Hallie Foote

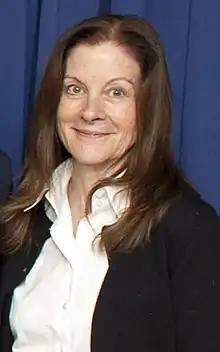
Foote in 2014

Born Barbara Hallie Foote in Manhattan, the daughter of Lillian Vallish Foote and writer and director Horton Foote, she was raised in Nyack, New York and New Hampshire.